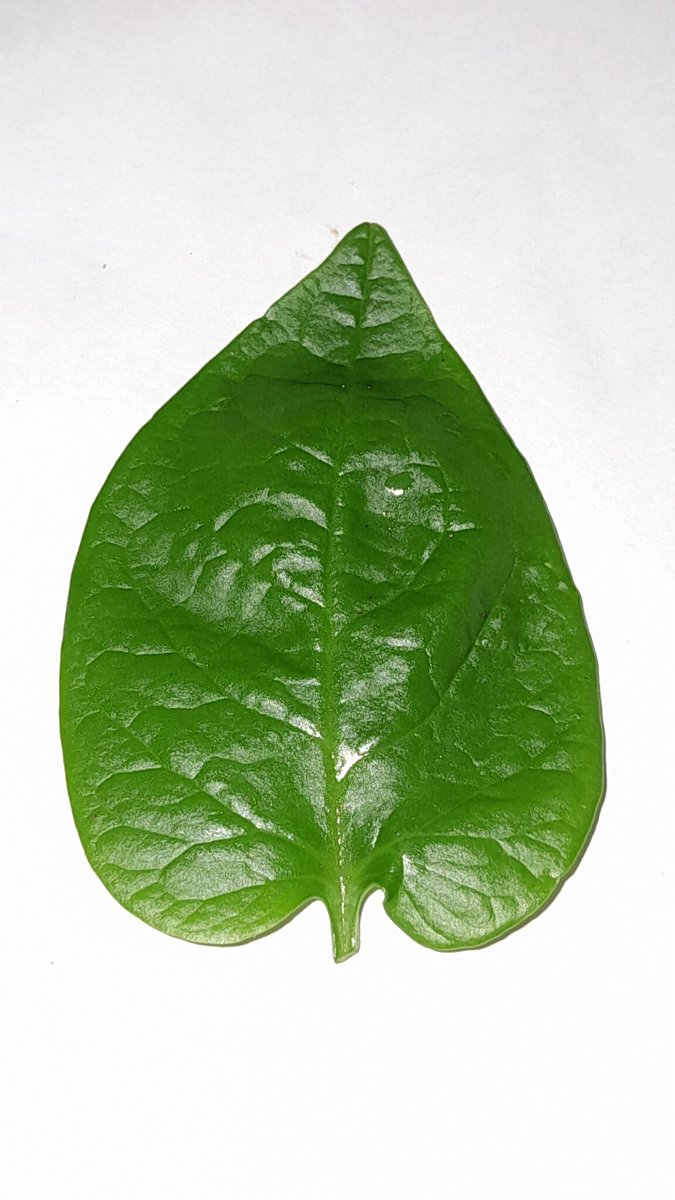
Label: Healthy-Leaf